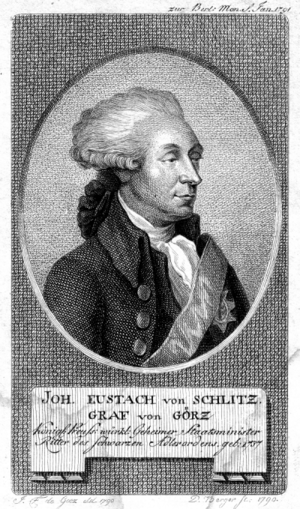
Johann Eustach von Görtz est un diplomate prussien, né en 1737 et mort en 1821.